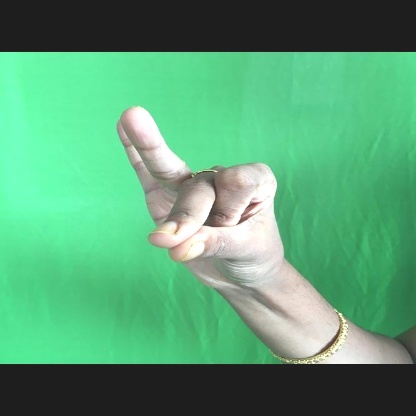
Mudra: Bramaram